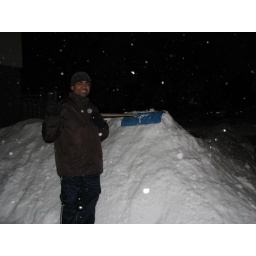
Dad makes snow mountain in front of our house